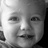
Emotion: happy